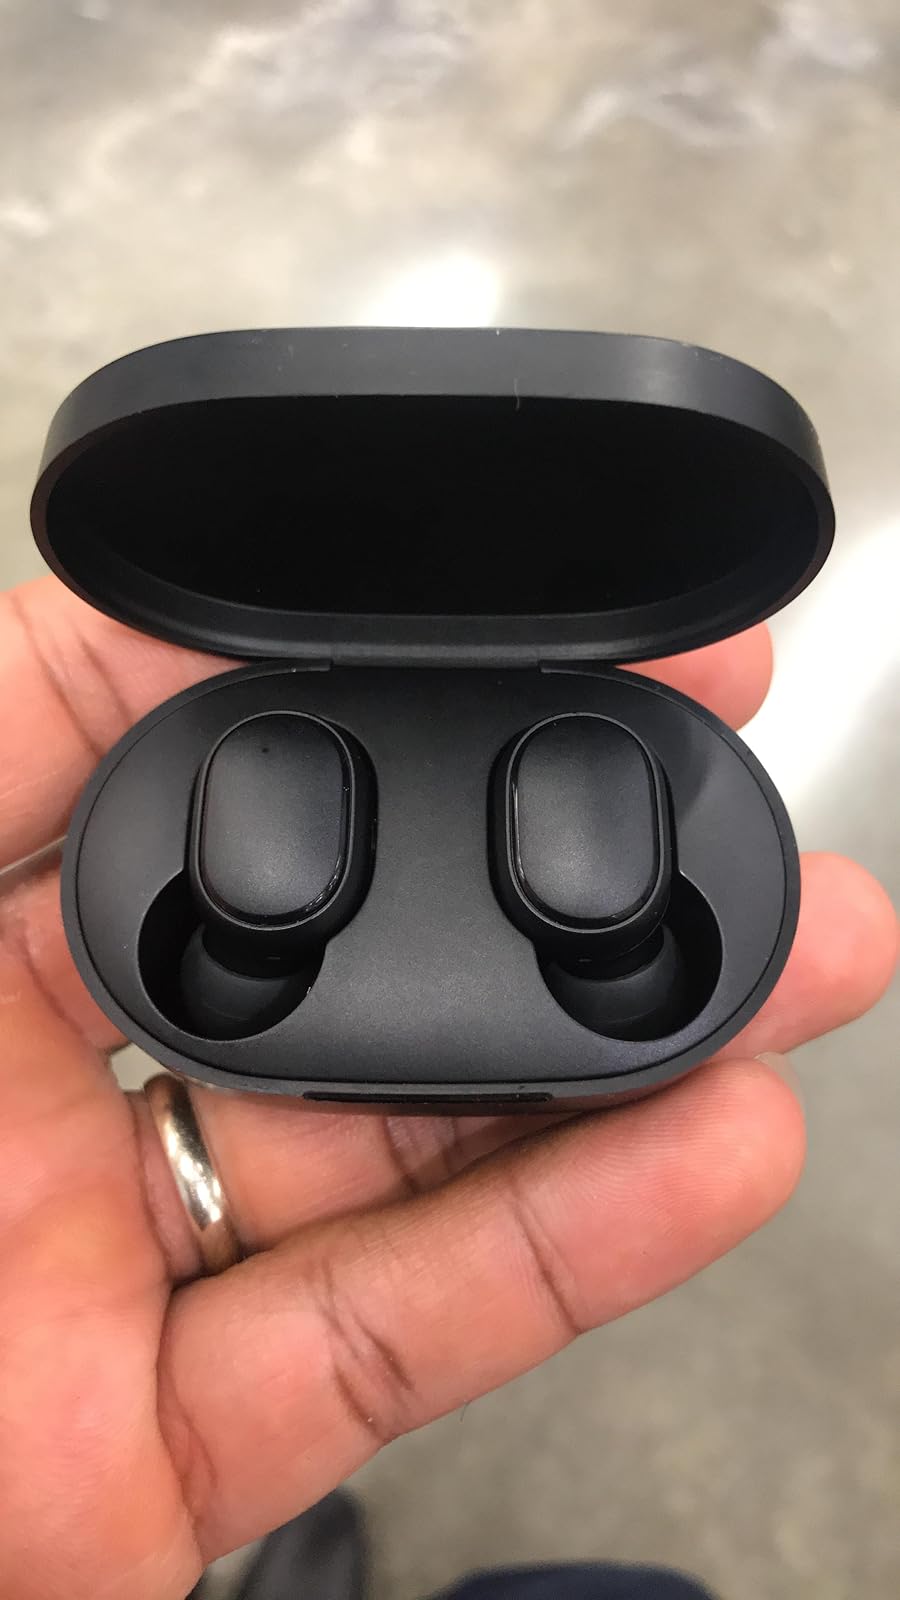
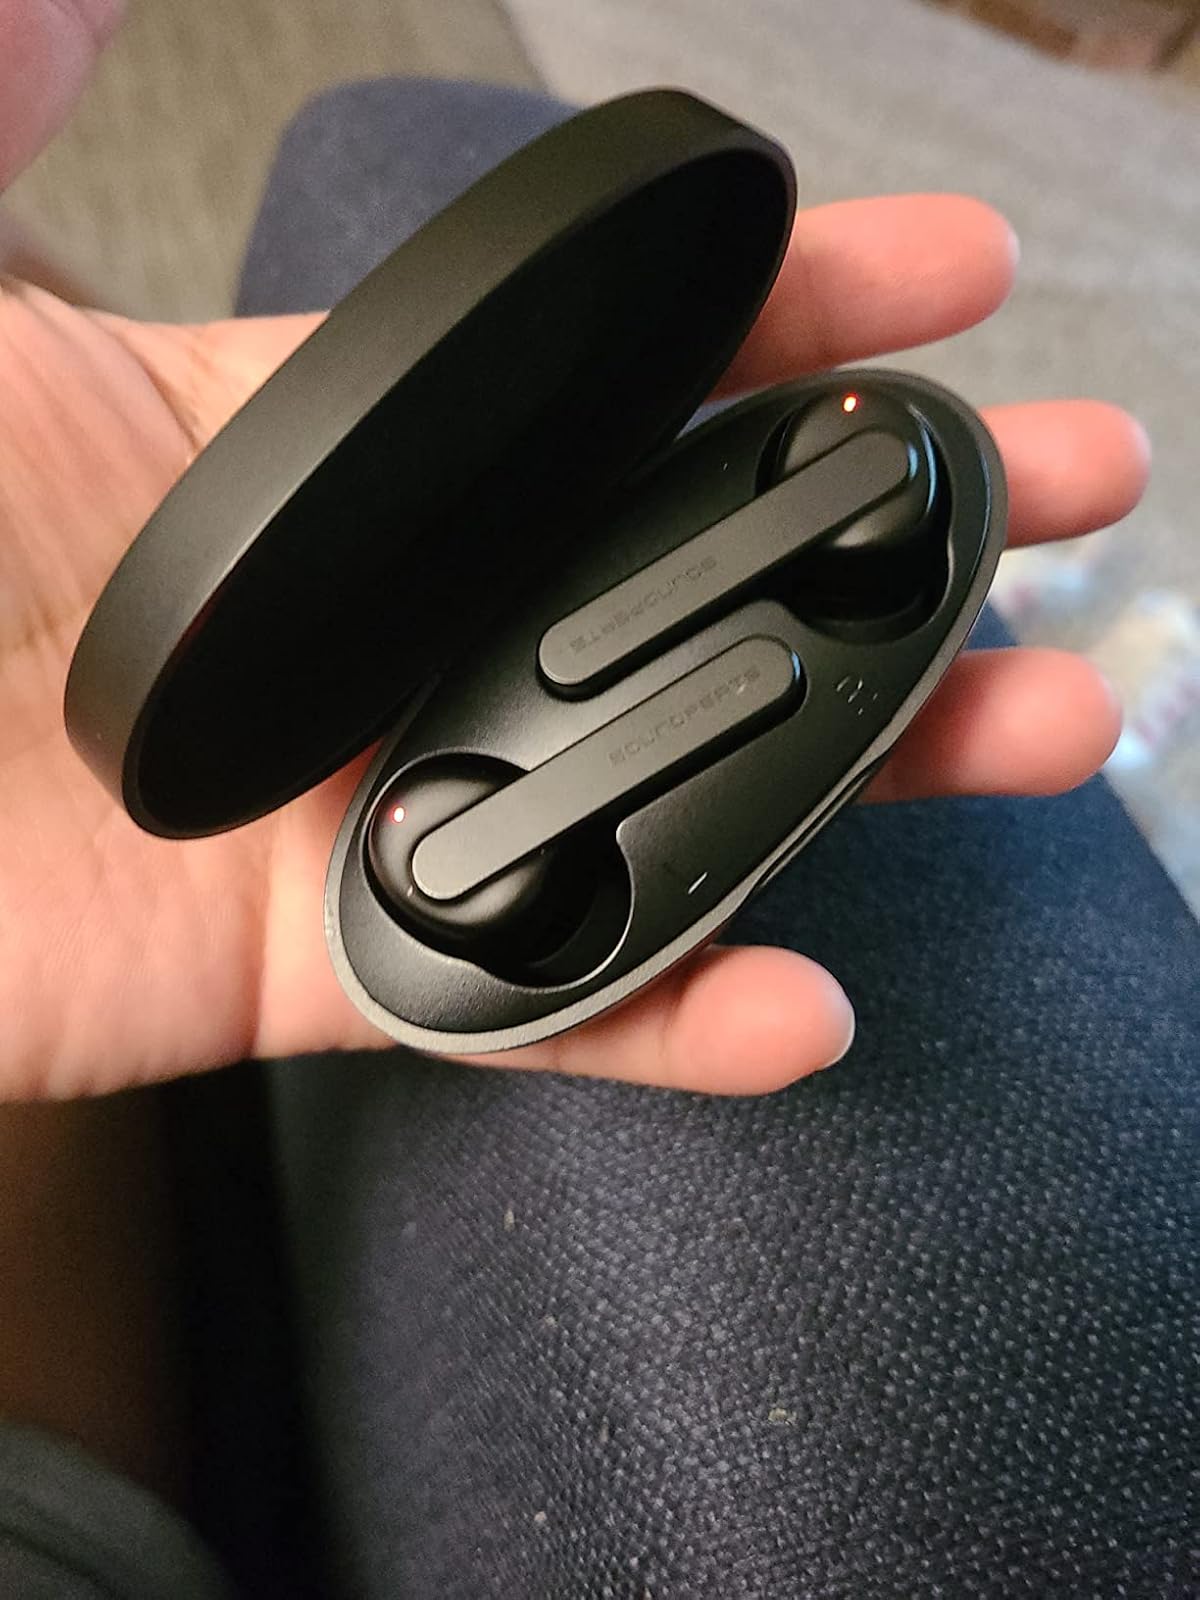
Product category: earbuds
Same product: no